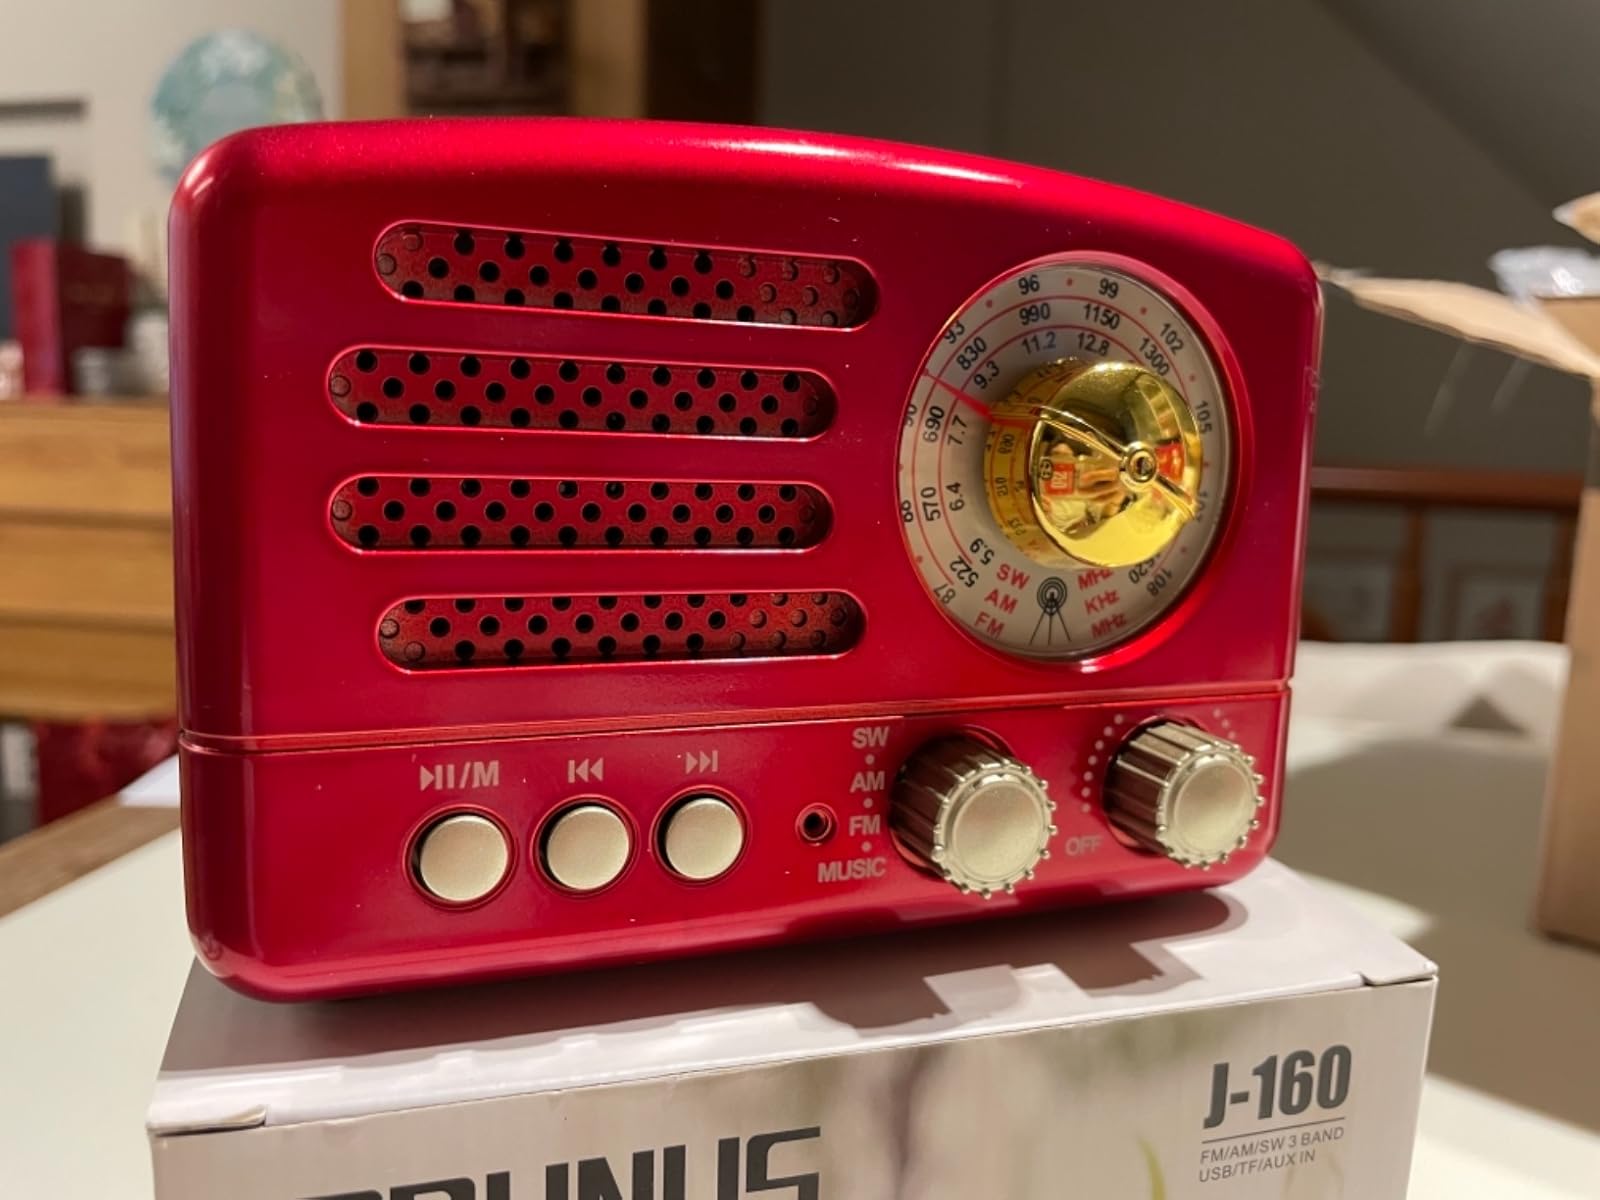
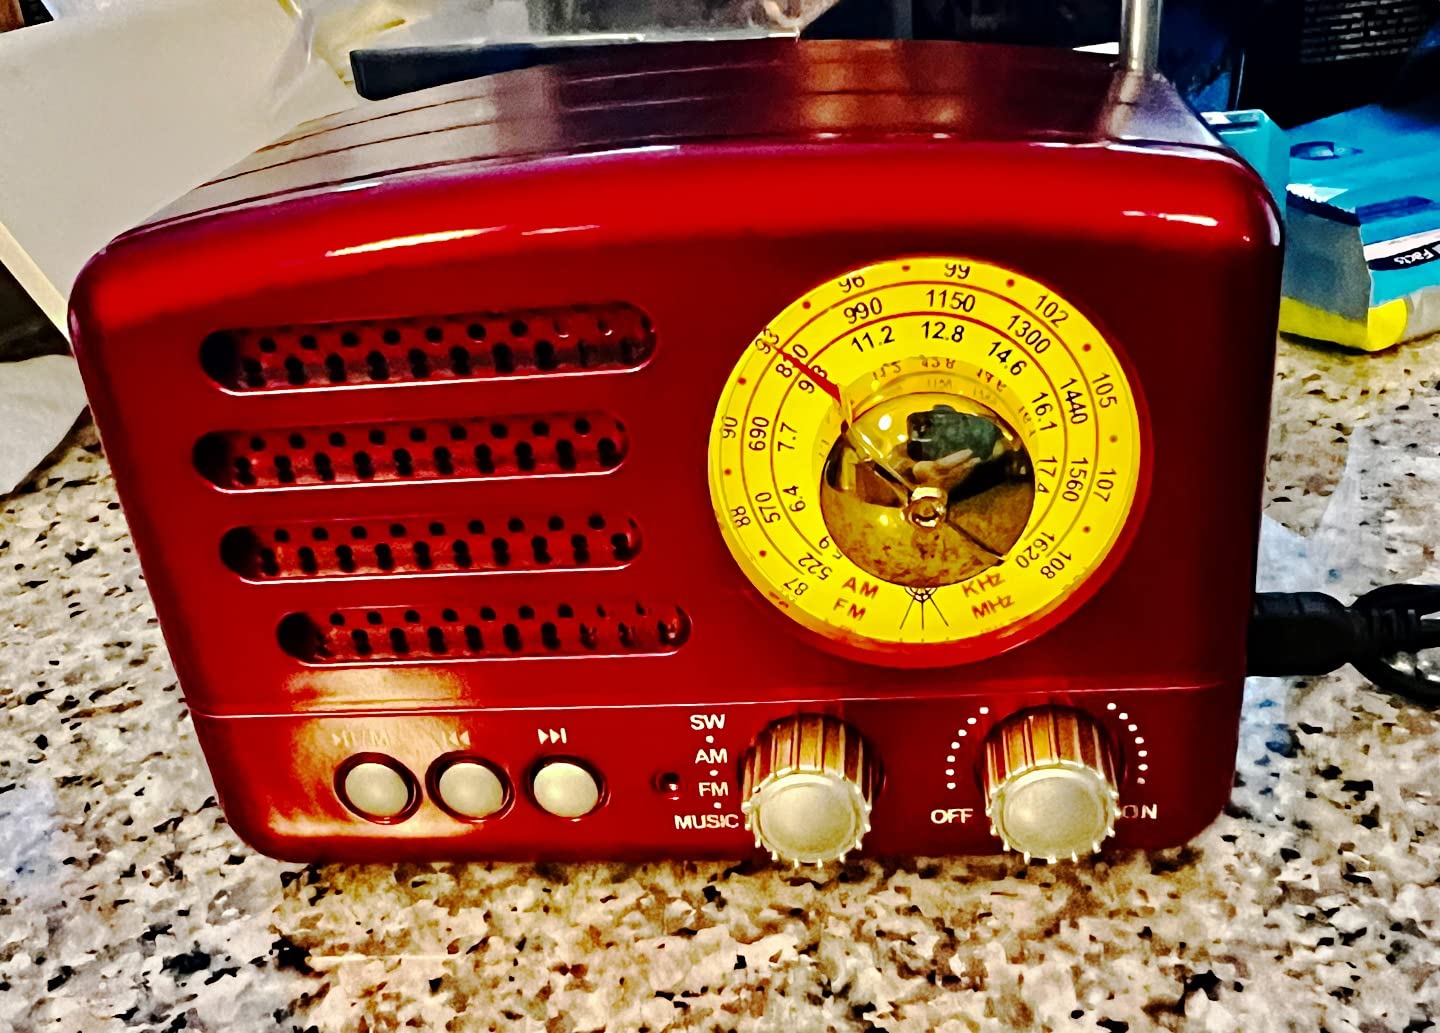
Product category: radio
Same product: yes